Hoplite

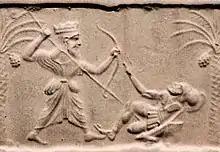
Achaemenid king killing a Greek hoplite. Circa 500 BC–475 BC, at the time of Xerxes I (Metropolitan Museum of Art)

The exact time when hoplite warfare was developed is uncertain, the prevalent theory being that it was established sometime during the 8th or 7th century BC, when the "heroic age was abandoned and a far more disciplined system introduced" and the Argive shield became popular. Peter Krentz argues that "the ideology of hoplitic warfare as a ritualized contest developed not in the 7th century [BC], but only after 480, when non-hoplite arms began to be excluded from the phalanx". Archaeo-anthropological discoveries of the earliest monumental polyandrion (communal burial of male warriors) at Paros Island in Greece unveiled a last quarter of the 8th century BC date for a hoplitic phalangeal military organization. A recent compilation of the now available evidence came to the conclusion that the characteristic hoplite armour developed in the third quarter of the 8th century.